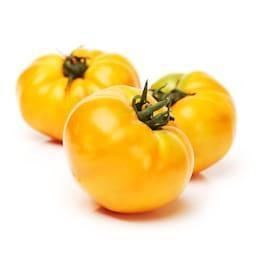
Label: tomato